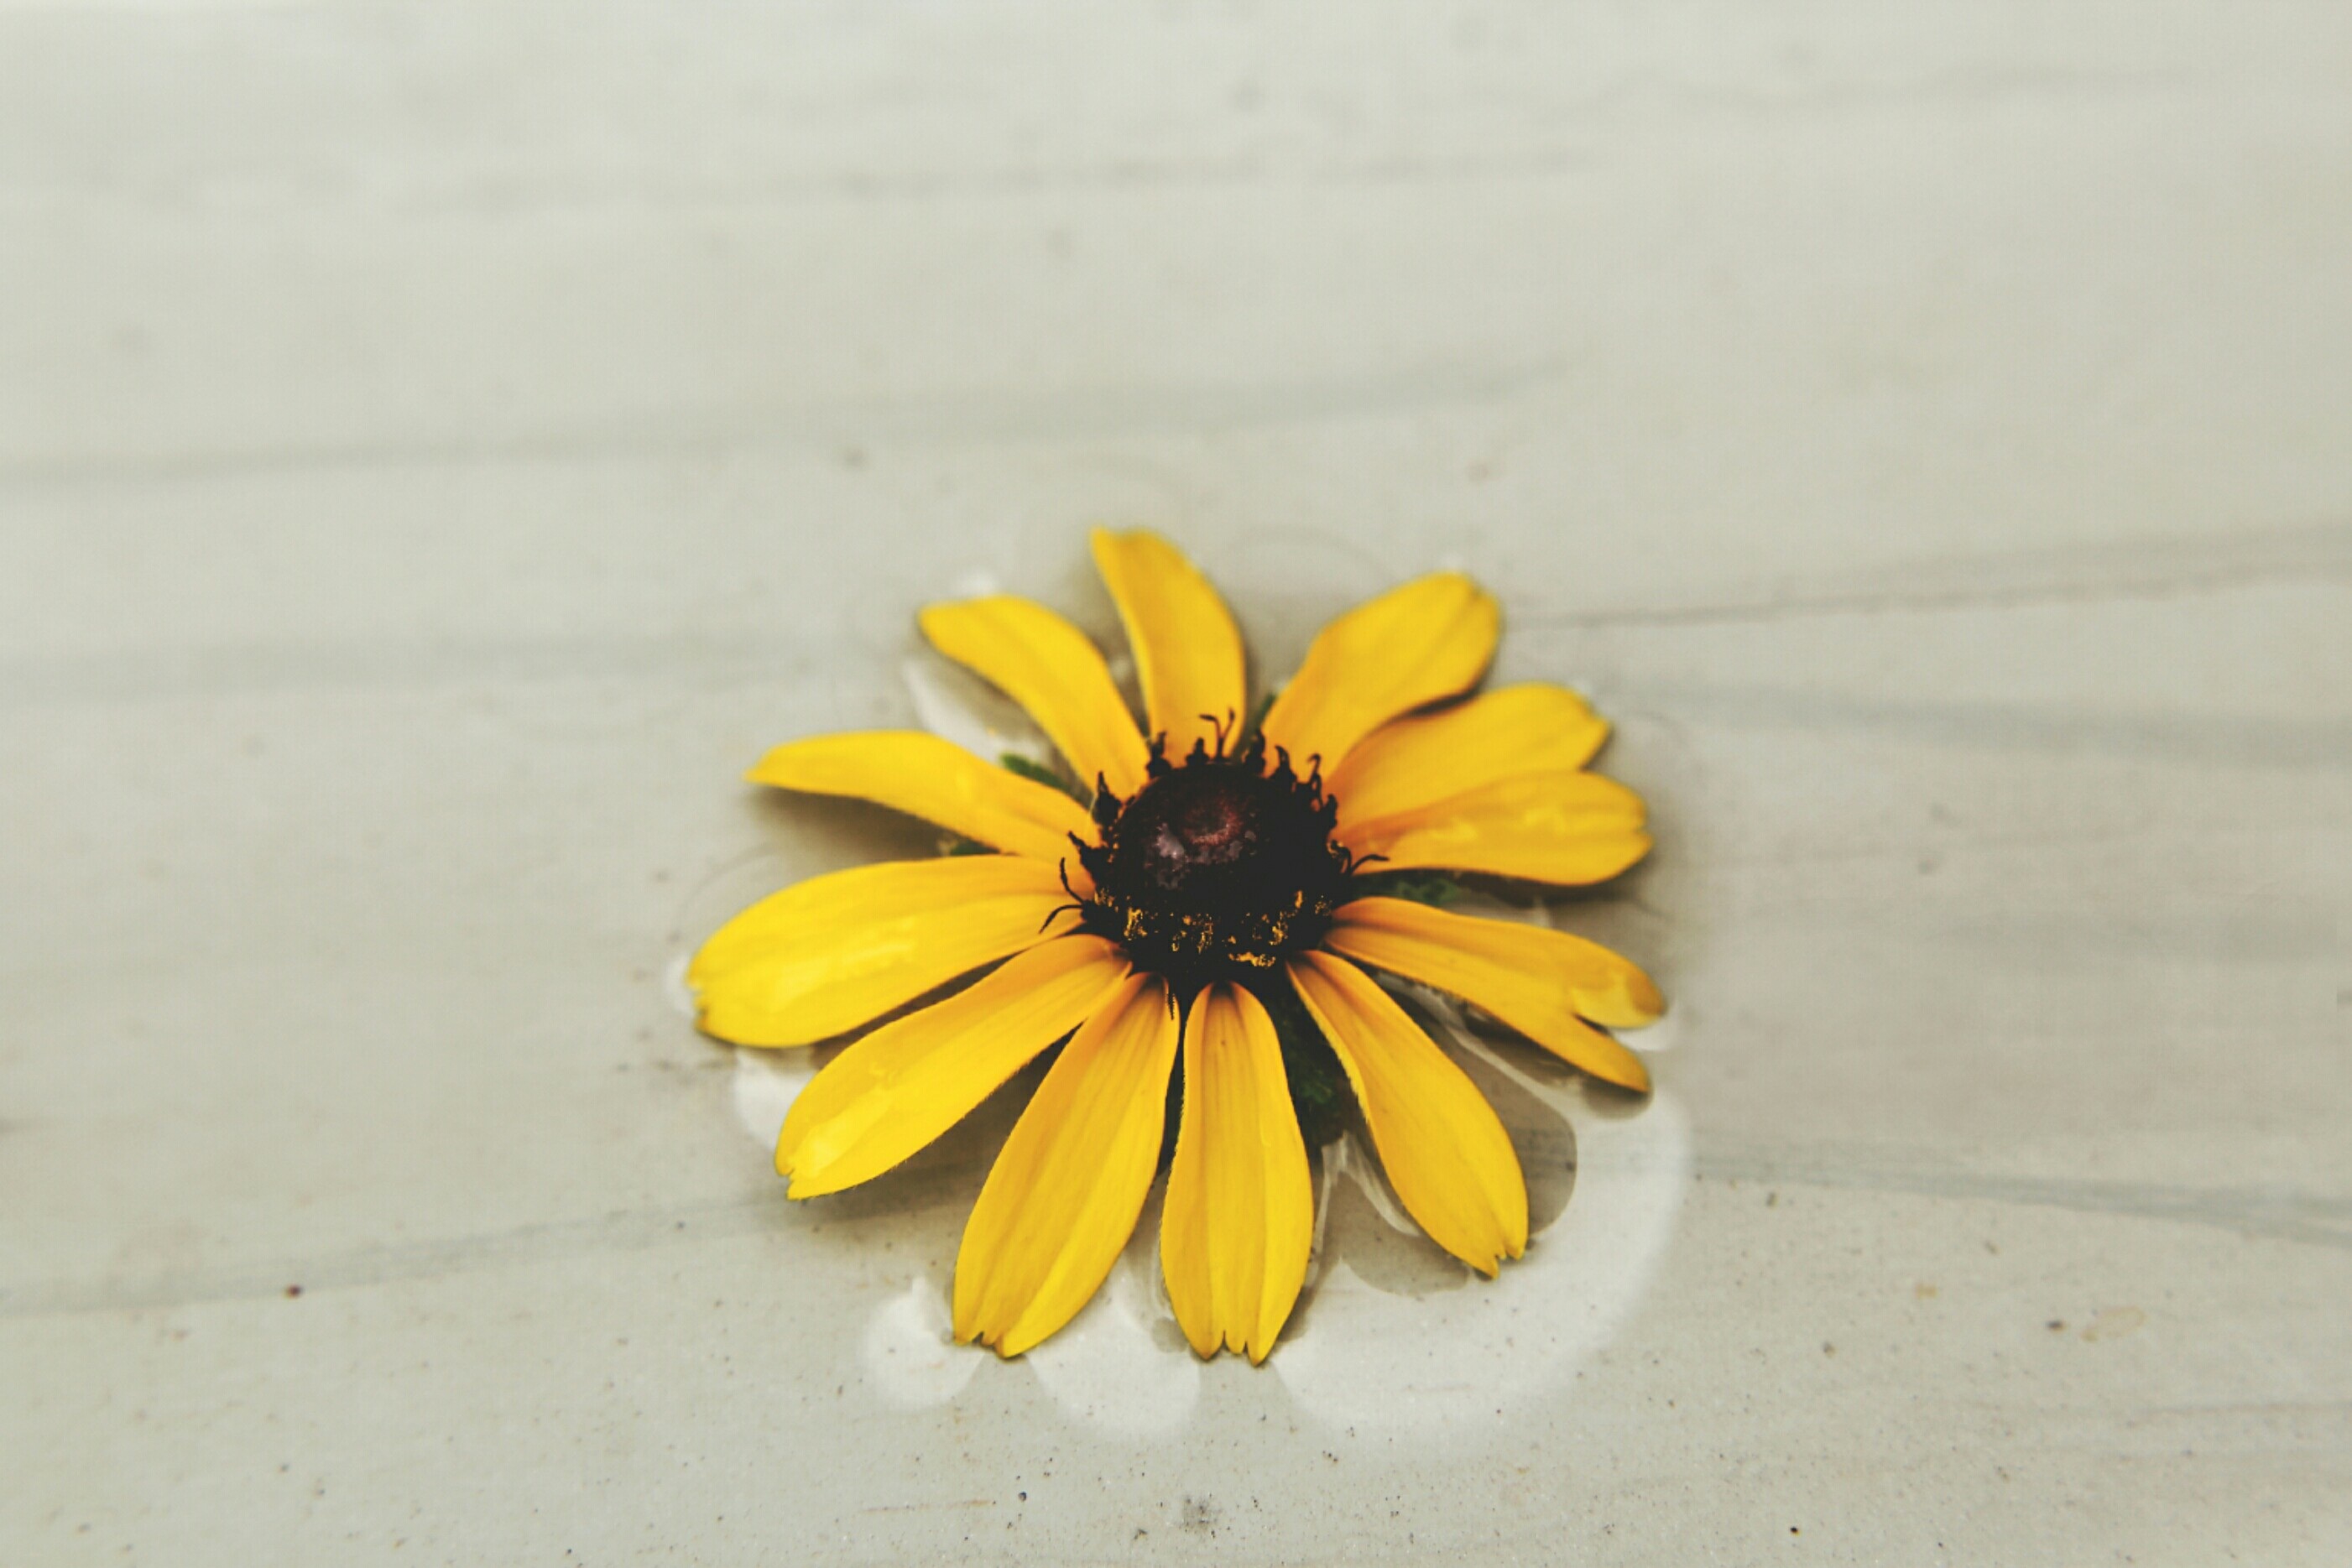
plant, flower, petal, insect, yellow, invertebrate, close up, macro photography, daisy family